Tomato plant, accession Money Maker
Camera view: tilt-top (135 deg); turntable rotation: 120 degrees
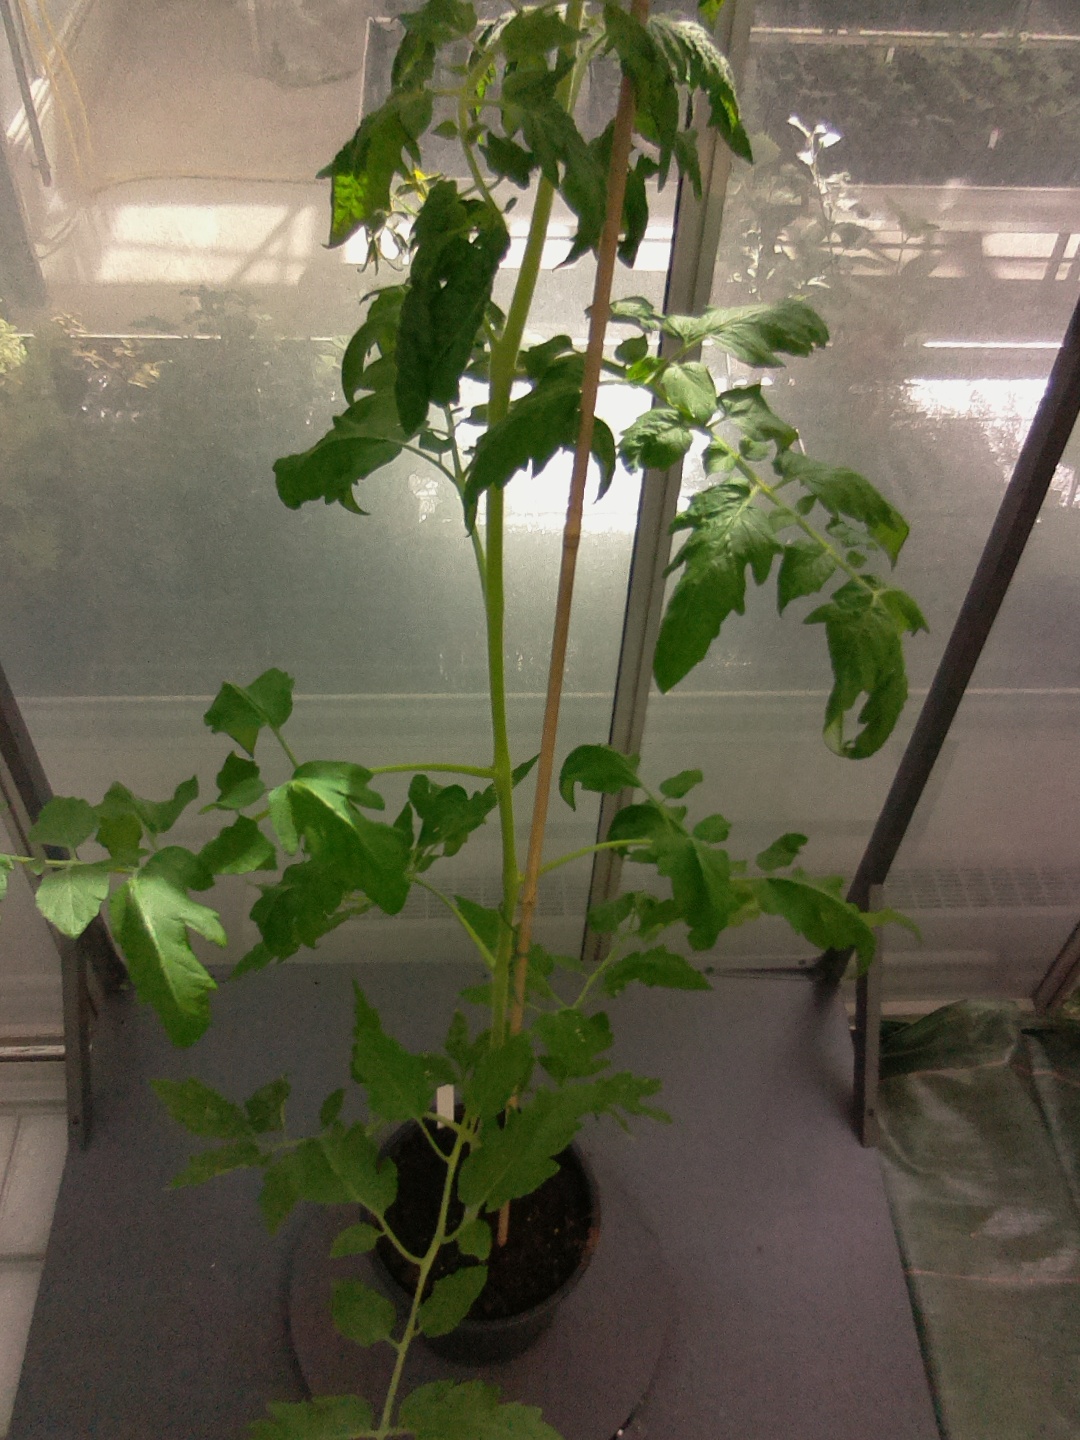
BBCH growth stage 62: 20%-30% of flowers open